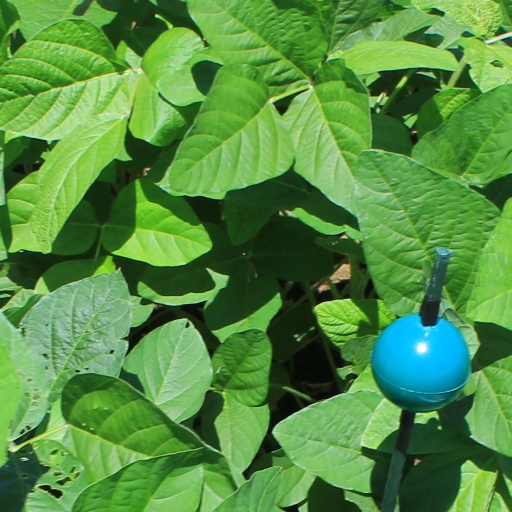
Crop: soybean